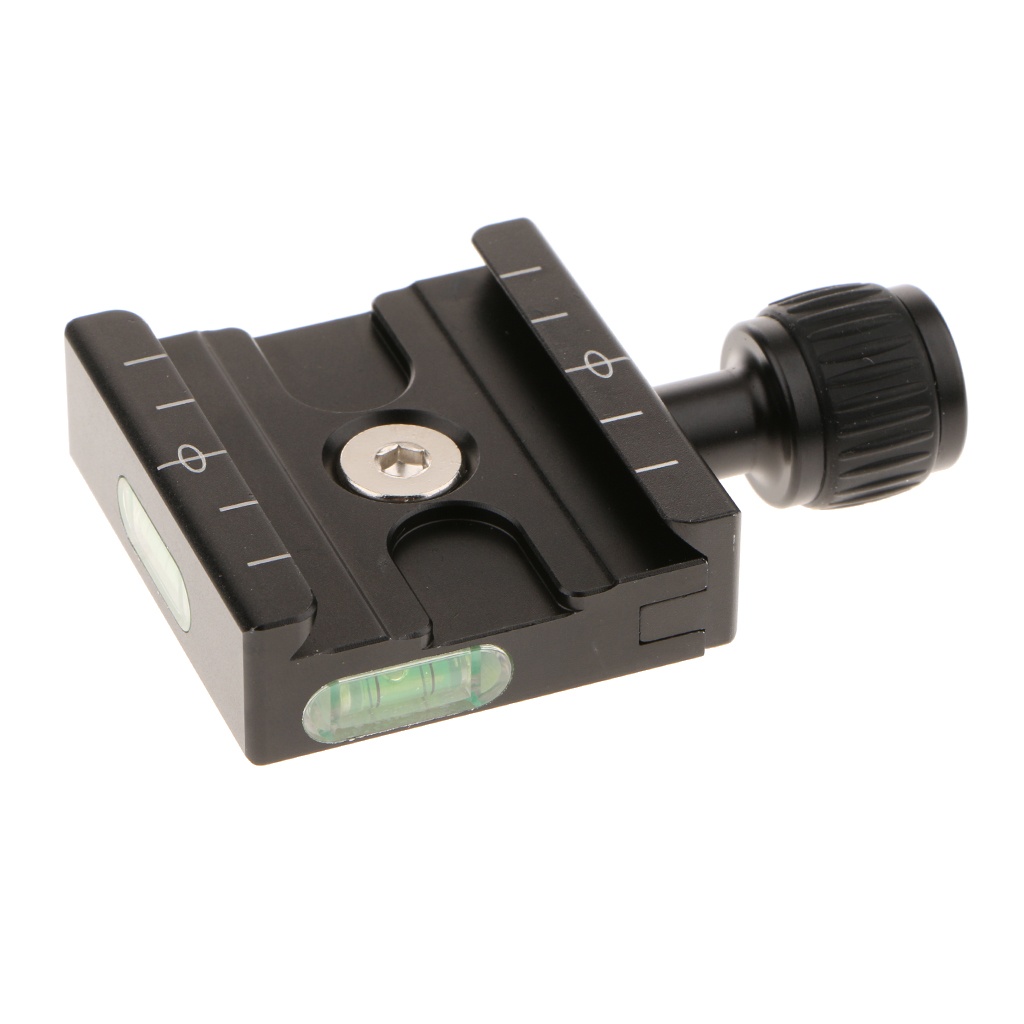
Maxbell QR-50 Aluminium Quick Release Plate QR Clamp with Gradienter Fits Arca Swiss RRS Wimberley for Tripod Ballhead
Brand: Aladdin Shoppers: Best Online Shopping site in India - Shop Now!
Description: All-metal materials, CNC precision machining, surface oxidation treatment Built-in spirit level and precision ruler With the female thread of UNC 3/8" standard, the width of the dovetail groove in the bottom is about 20mm Compatible With: All Arca-Swiss standard quick release plates, including Benro / Arca Swiss / Acratech / Kirk / Wimberley / Gitzo / Manfrotto and etc. A great photography accessory for panoramic photography and close-up photography Specification: Material: alloy Size: 50mm Package Includes: 1Piece Quick Release Clamp
Category: Cameras & Optics > Camera & Optic Accessories > Tripod & Monopod Accessories > Tripod & Monopod Heads